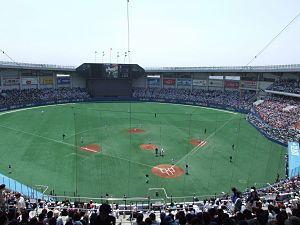
Le Chiba Marine Stadium est un stade de baseball situé à Chiba dans la préfecture de Chiba au Japon.